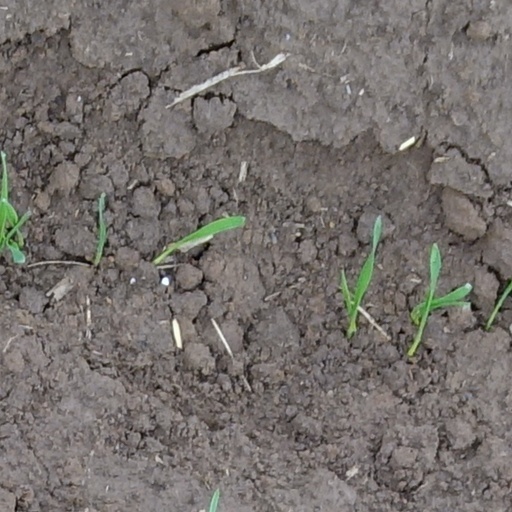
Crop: wheat